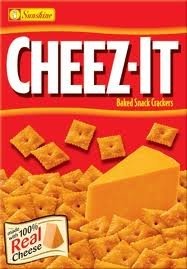
Item Name: Sunshine Bakeries, Cheez-It, Original, Snack Packs, 12 Count, 12oz Box (Pack of 3)
Bullet Point 1: Sunshine Bakeries
Bullet Point 2: Cheez-It, Original
Bullet Point 3: Snack Pack, 12 Count
Bullet Point 4: 12oz Box
Bullet Point 5: Pack of 3
Product Description: Kosher Dairy Cheez-It Baked Snack Crackers in 1.5oz (42g) bag. Cheez-It Baked Snack Crackers is a original baked snack crackers which is made of wheat, skim milk and soy ingredients. This contains 100% real cheese, salt and palm oil for freshness. Product of United States.
Value: 36.0
Unit: Ounce

Price: 6.74